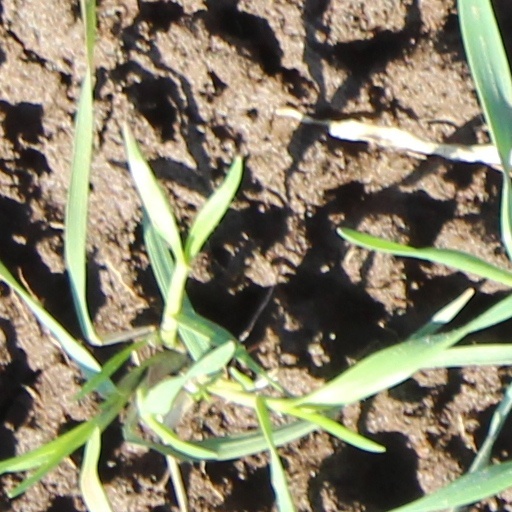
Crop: wheat